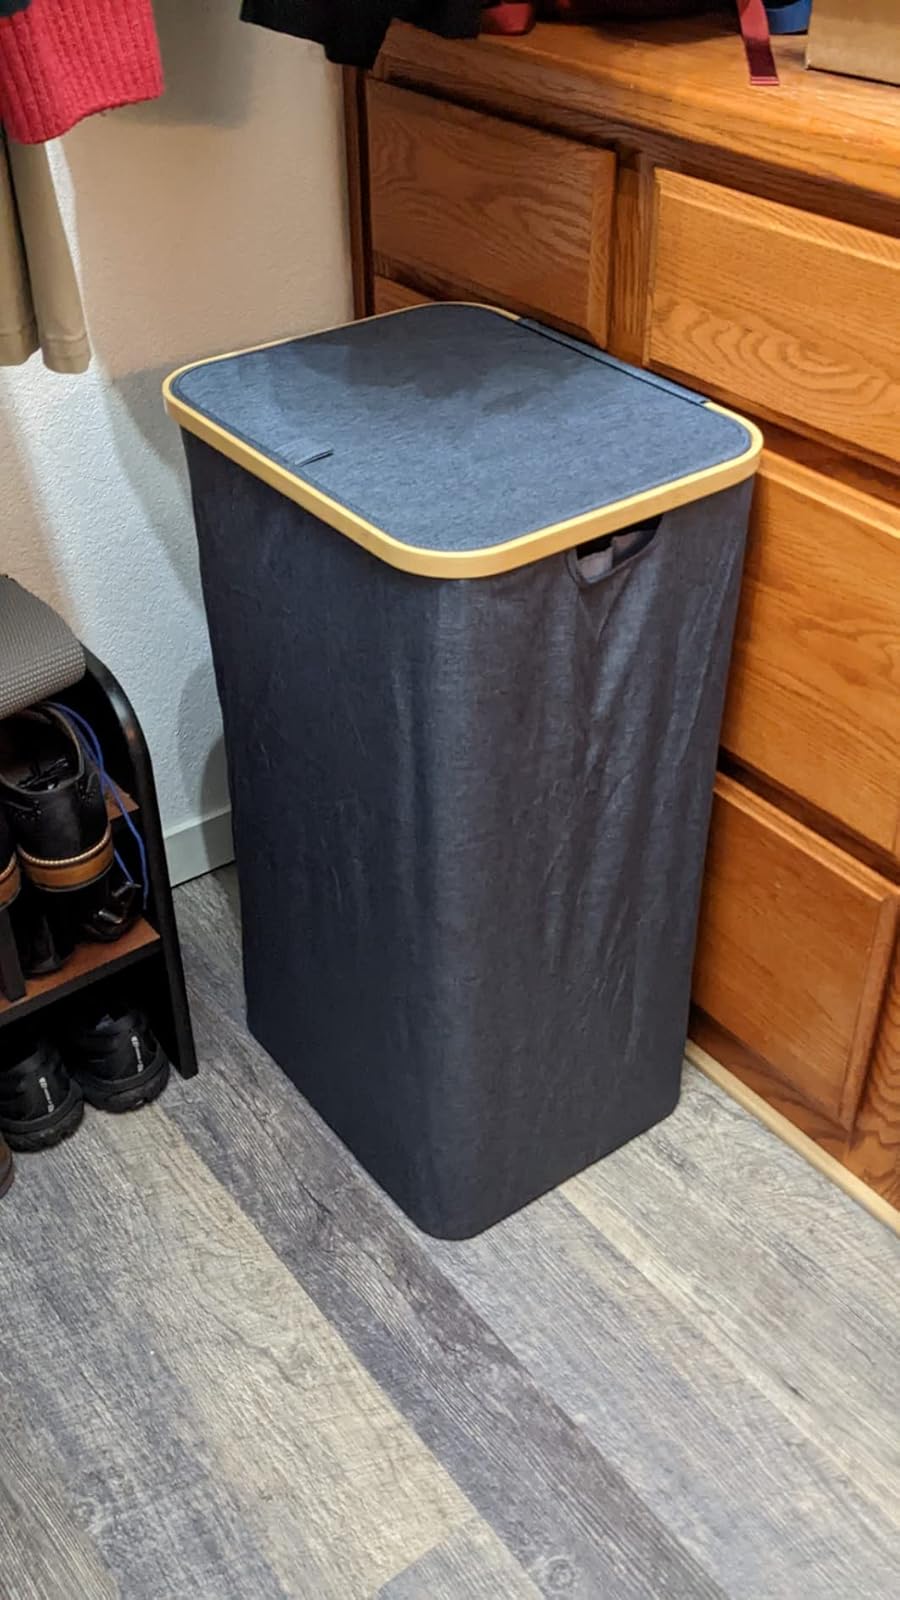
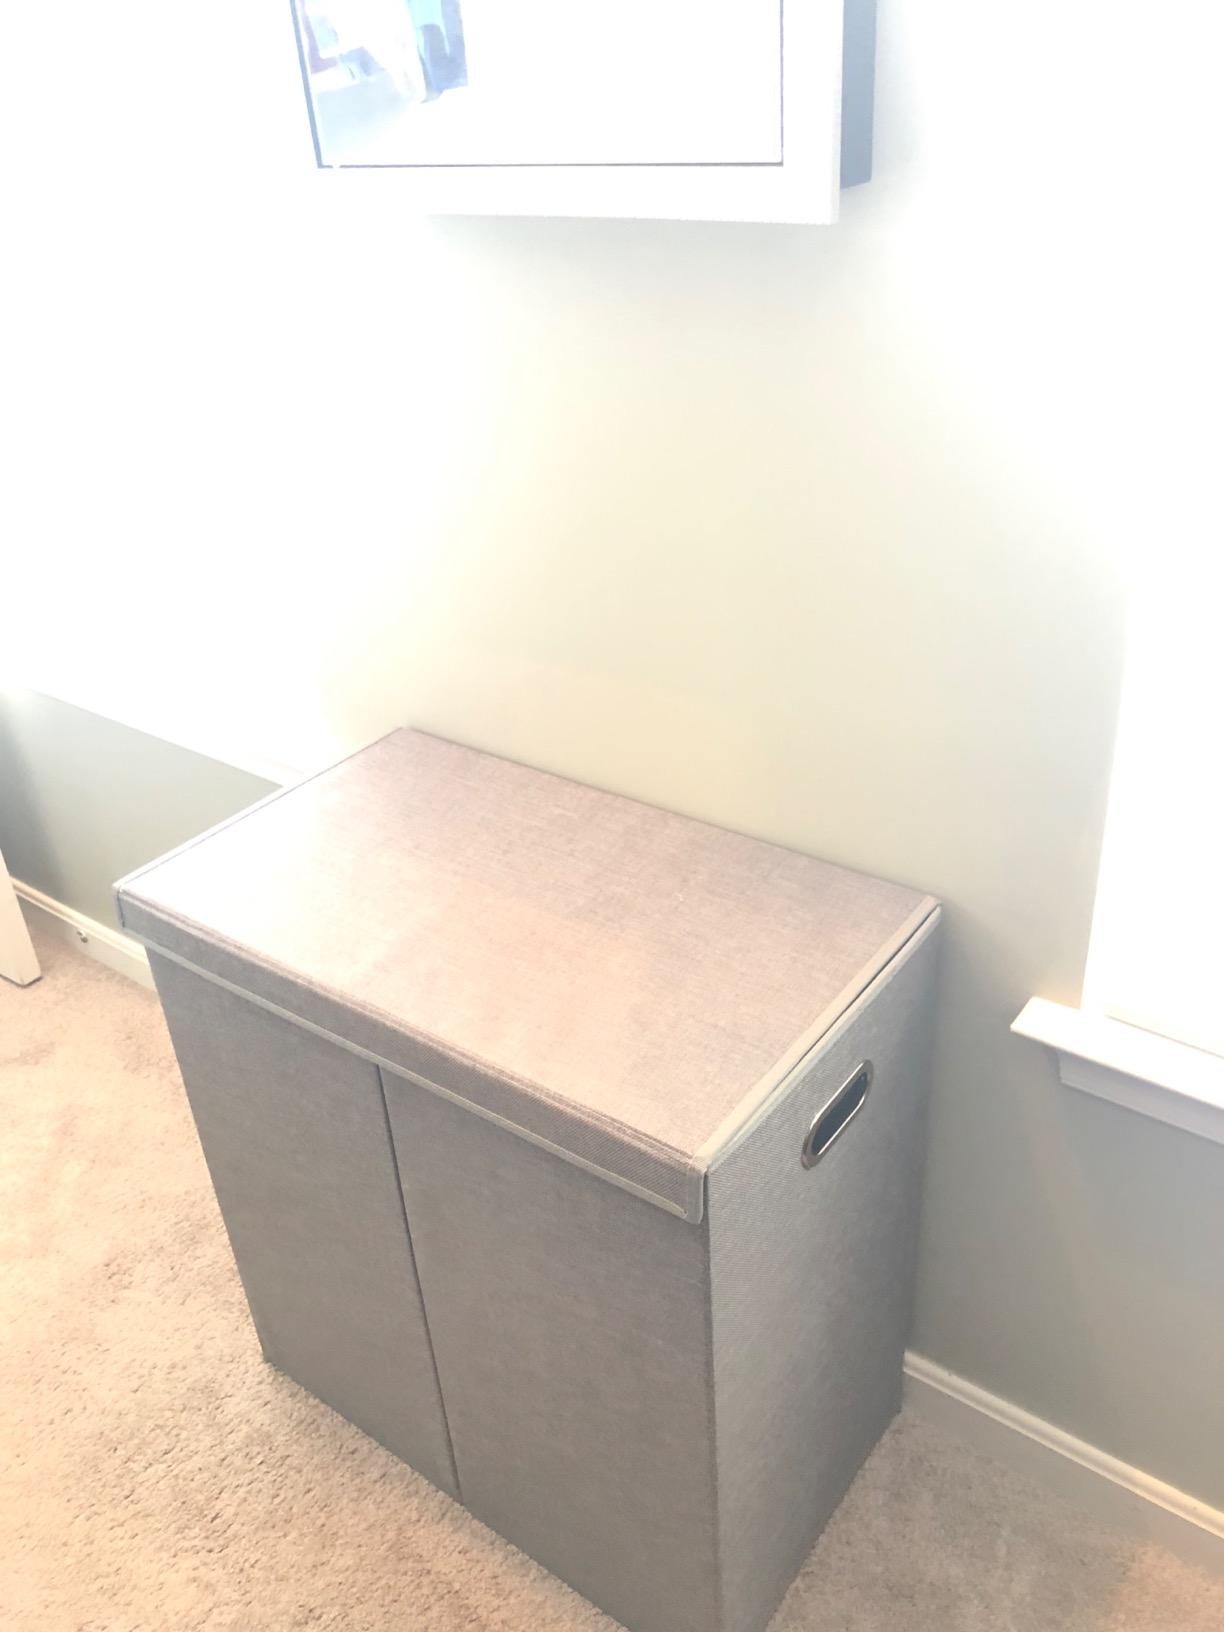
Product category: items_hamper
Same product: no